Loreta Kullashi

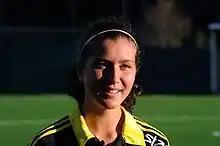
With AIK in 2015

Loreta Kullashi (born 20 May 1999) is a Swedish football forward who plays for Italian Serie A club Inter Milan and the Sweden national team.